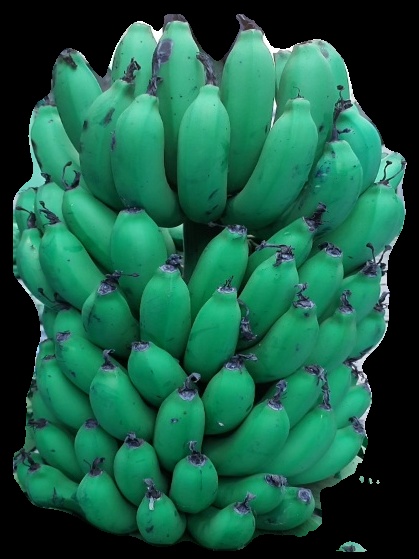
Variety: pachbale
Grade: grade2